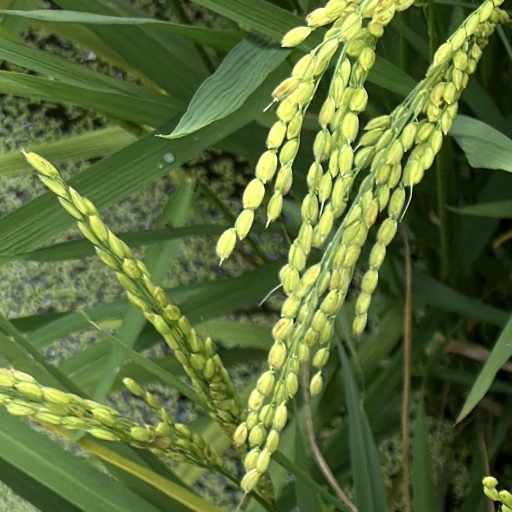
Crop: rice